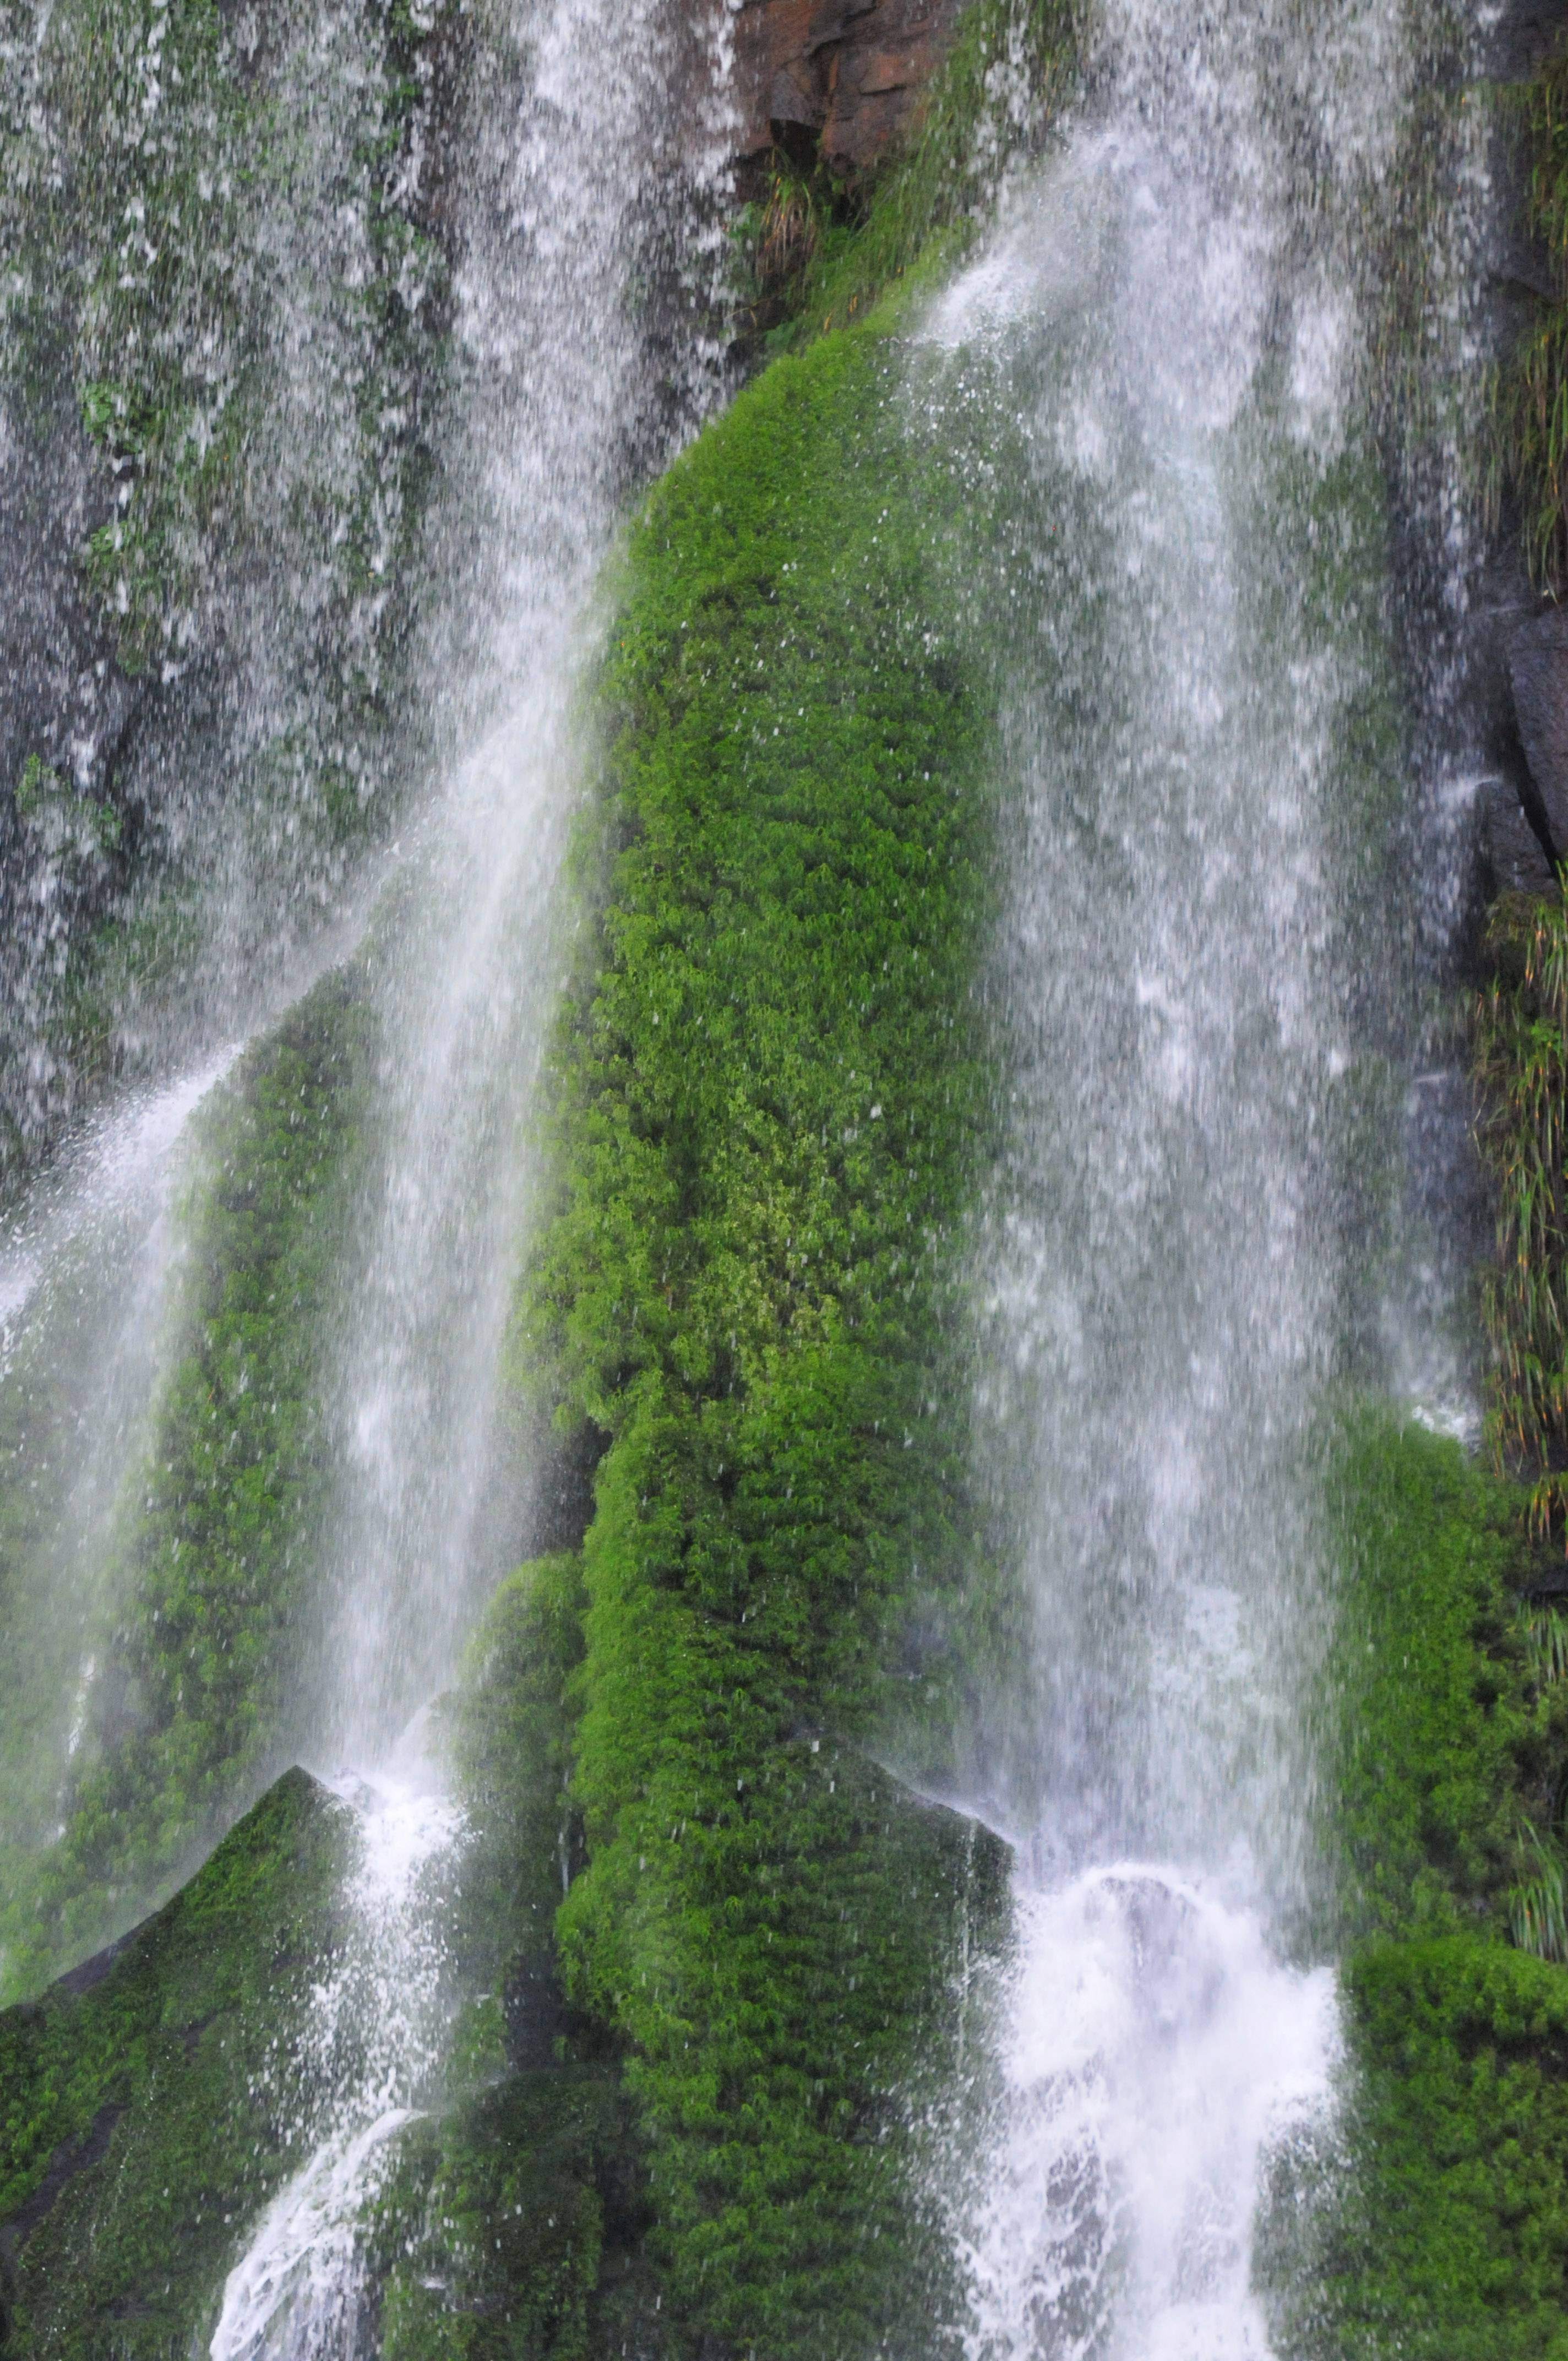
water, waterfall, adventure, nikon, body of water, ravine, wasserfall, argentina, brasil, iguazu, water feature, watercourse, d300, approved